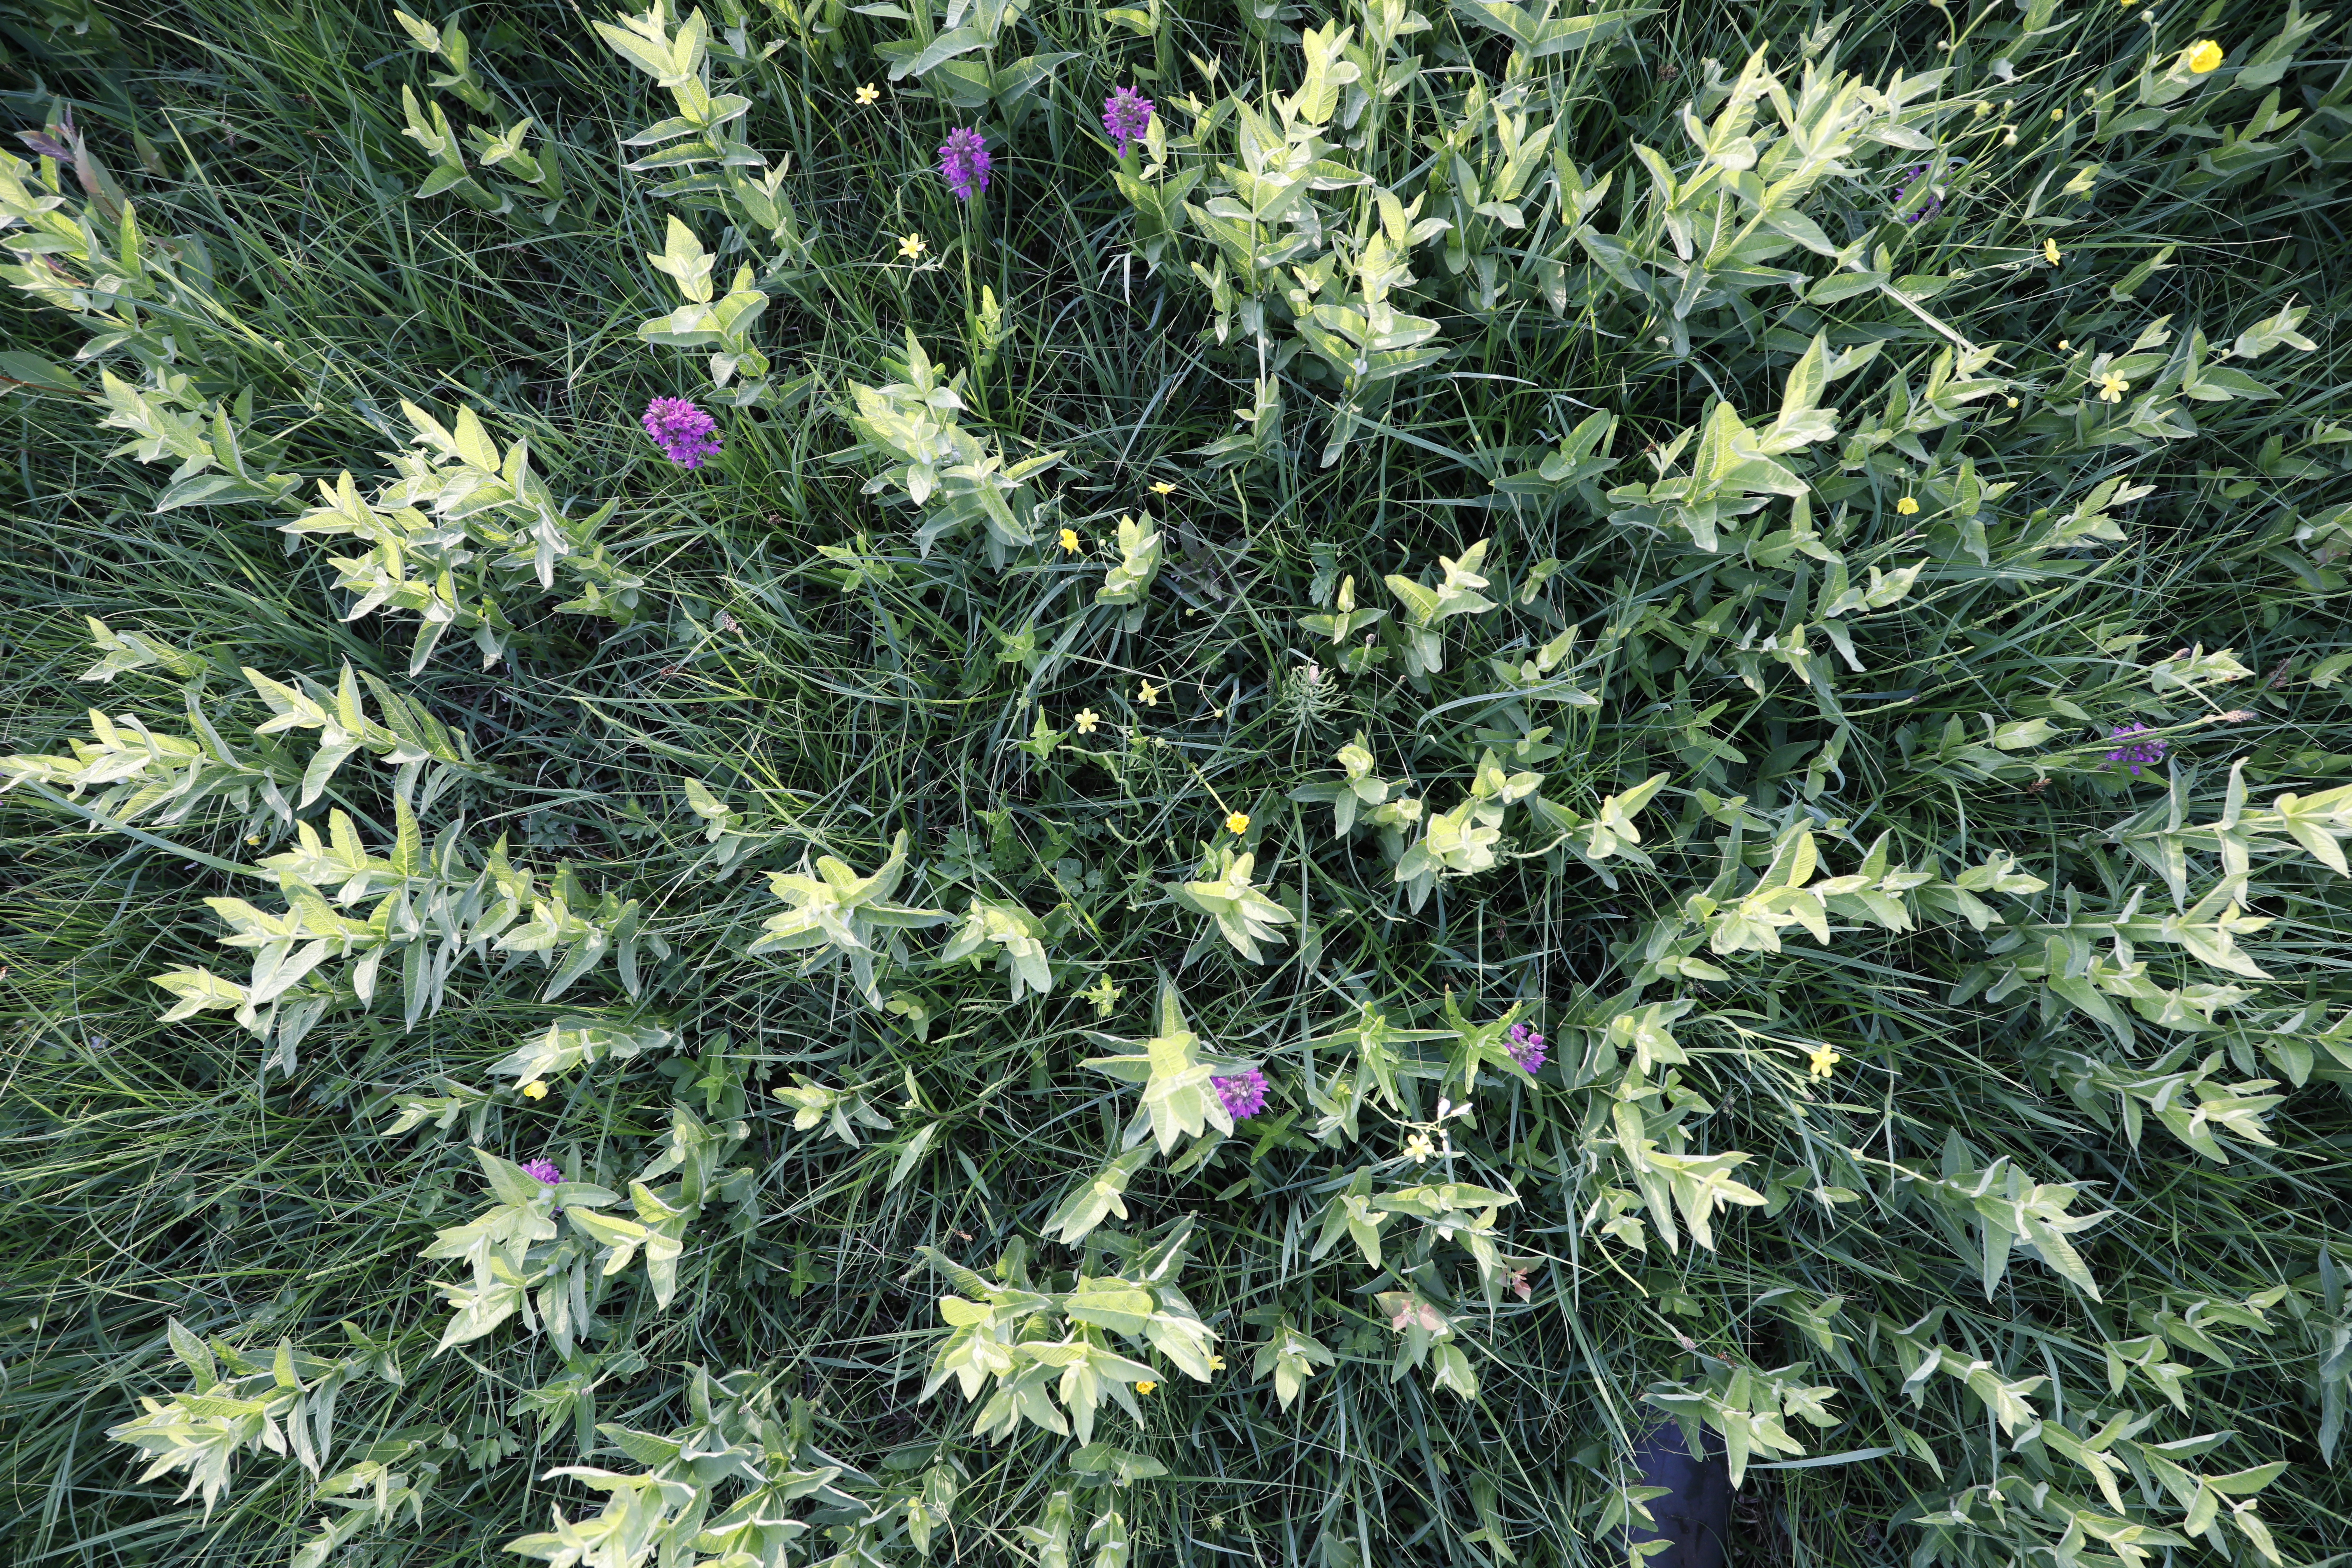
Plant species: Dactylorhiza praetermissa, Buttercup * (aggregate), Ranunculus flammula